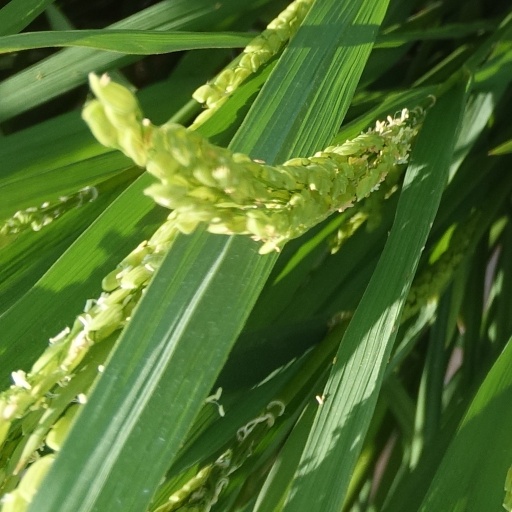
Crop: rice